Answer in natural language. Is HousePlant (highlighted by a red box) further away or in front of black dresser with multiple drawers (highlighted by a blue box)? Choose between the following options: in front or further away
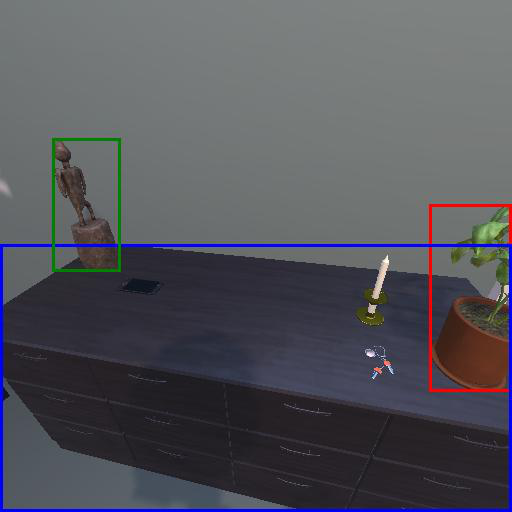
<answer>in front</answer>